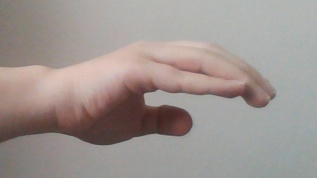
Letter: jeem